O'Higgins Region

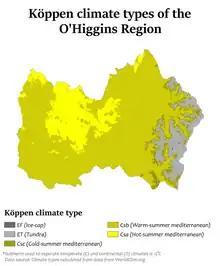
Köppen climate types in the O'Higgins Region.

In pre-Quaternary times extensive Nothofagus forests covered much of Libertador General Bernardo O'Higgins Region.